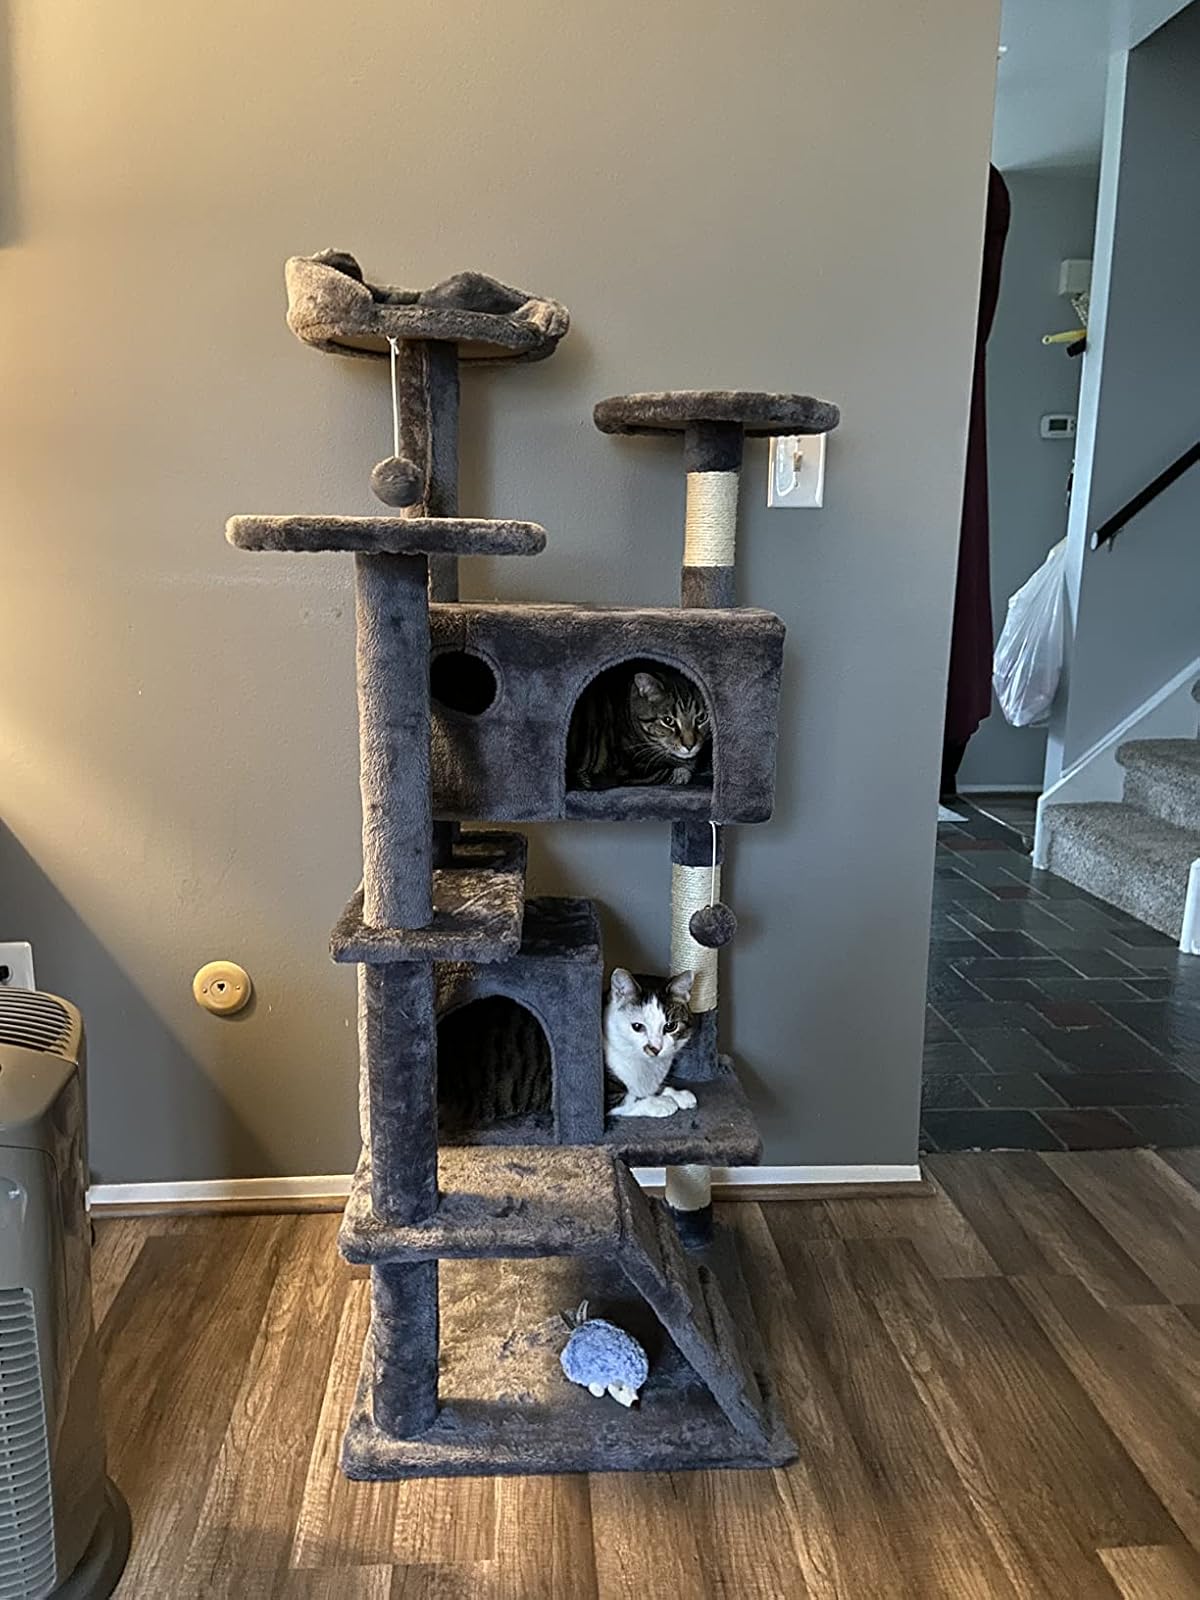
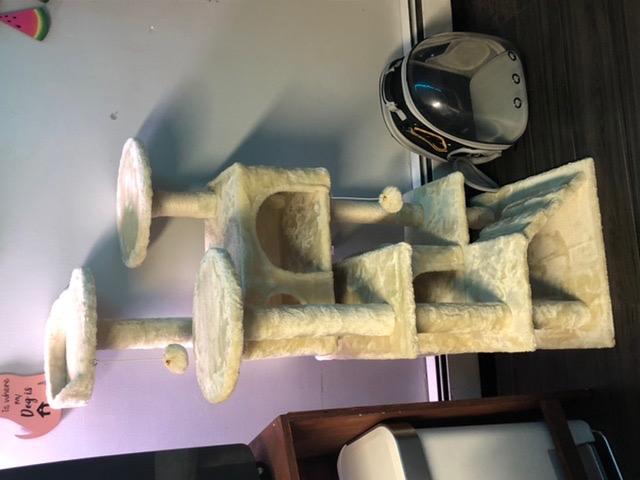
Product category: items_cat tree
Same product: no